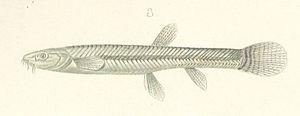
Triplophysa est un genre de poisson à nageoires rayonnées de la famille des Nemacheilidae. Triplophysa est un grand genre de « loches de pierre », dont la plupart se rencontre dans et autour du plateau de Qinghai-Tibet.